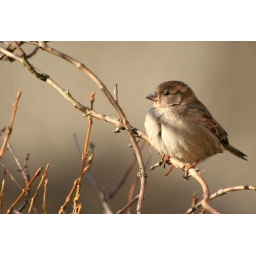
One of the colony that live in the clematis on the side of my house in Earlston - nest building already !